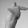
ASL letter: T